Johnny McDaid

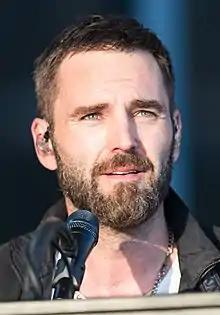
Johnny McDaid performing with Snow Patrol at Rock am Ring in 2018

Johnny McDaid (born 24 July 1976) is a Northern Irish singer-songwriter, musician and record producer. He is a member of Snow Patrol and a former member of Vega4. McDaid has written songs with artists including Ed Sheeran, P!nk and Robbie Williams.